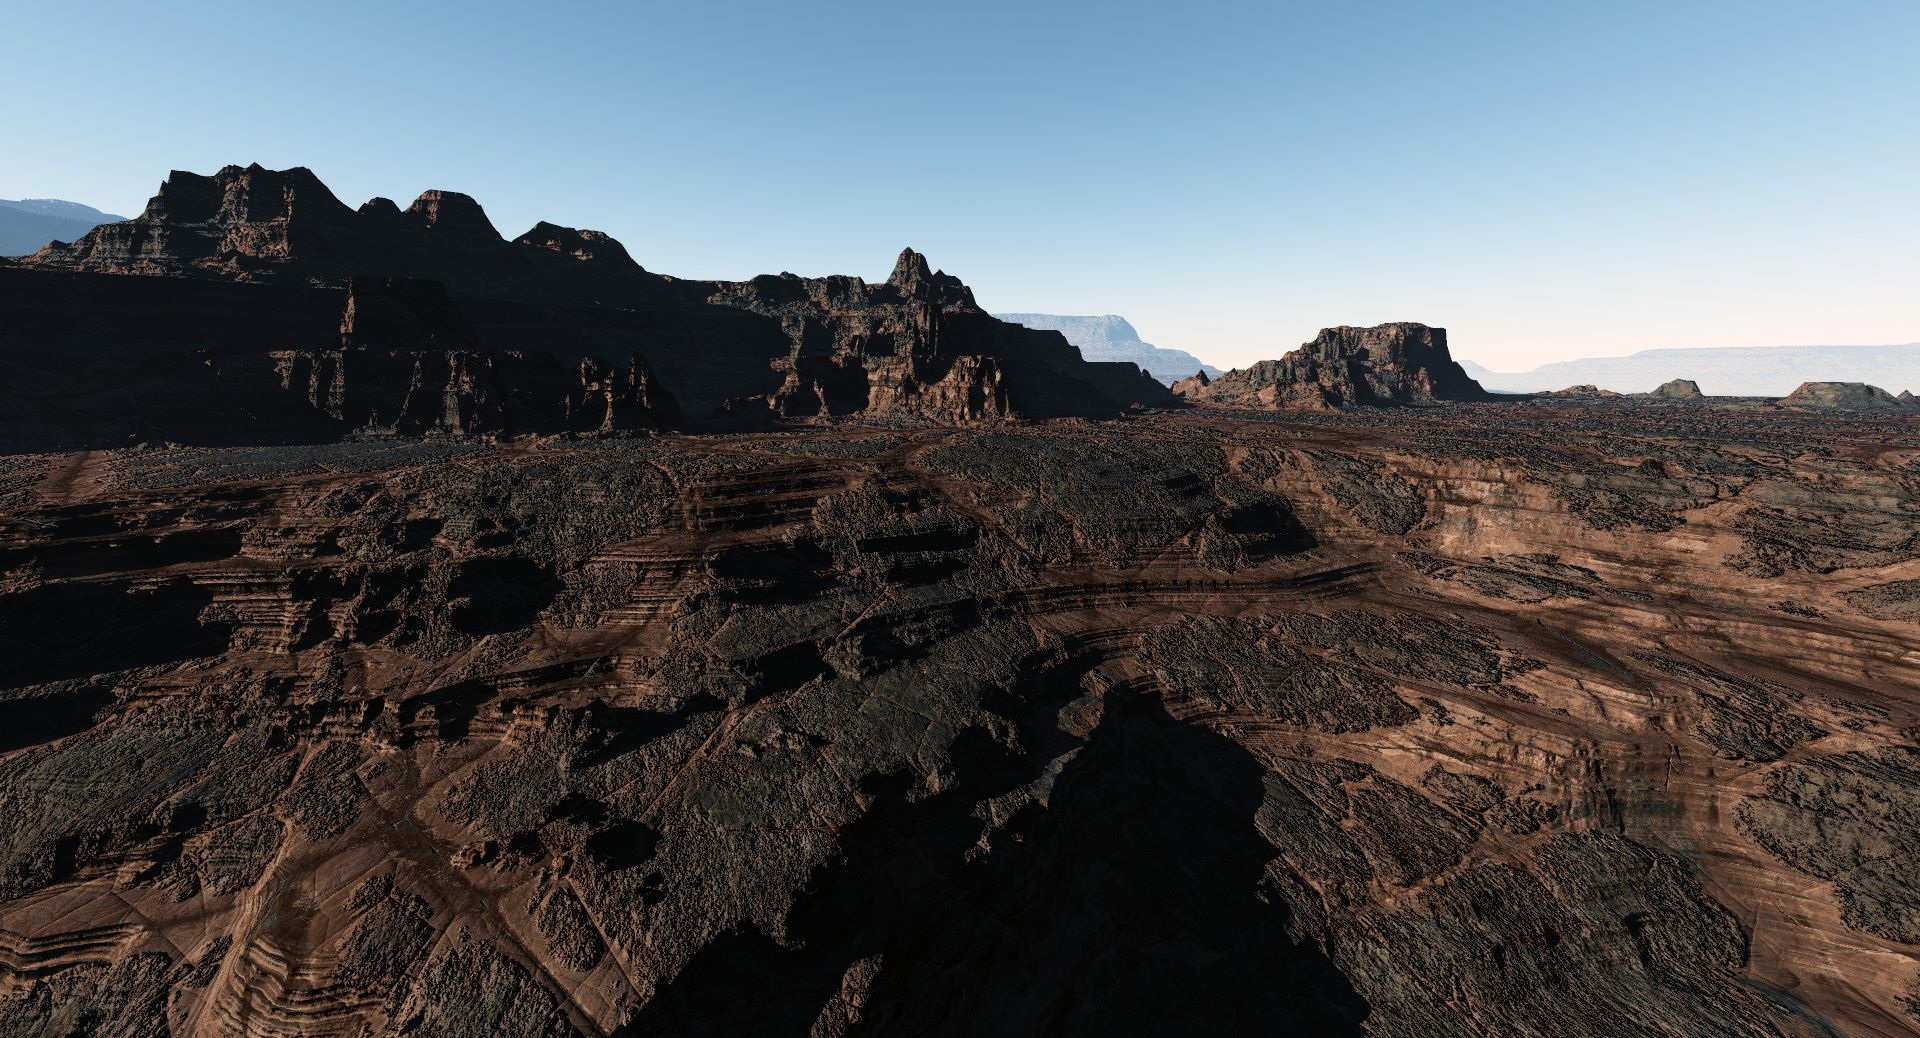
landscape, nature, rock, mountain, light, sky, valley, formation, cliff, environment, arch, natural, soil, blue, canyon, terrain, dessert, textured, rocks, outdoors, geology, mountains, badlands, digital, plateau, scene, digital art, backdrop, wadi, butte, landform, natural environment, geographical feature